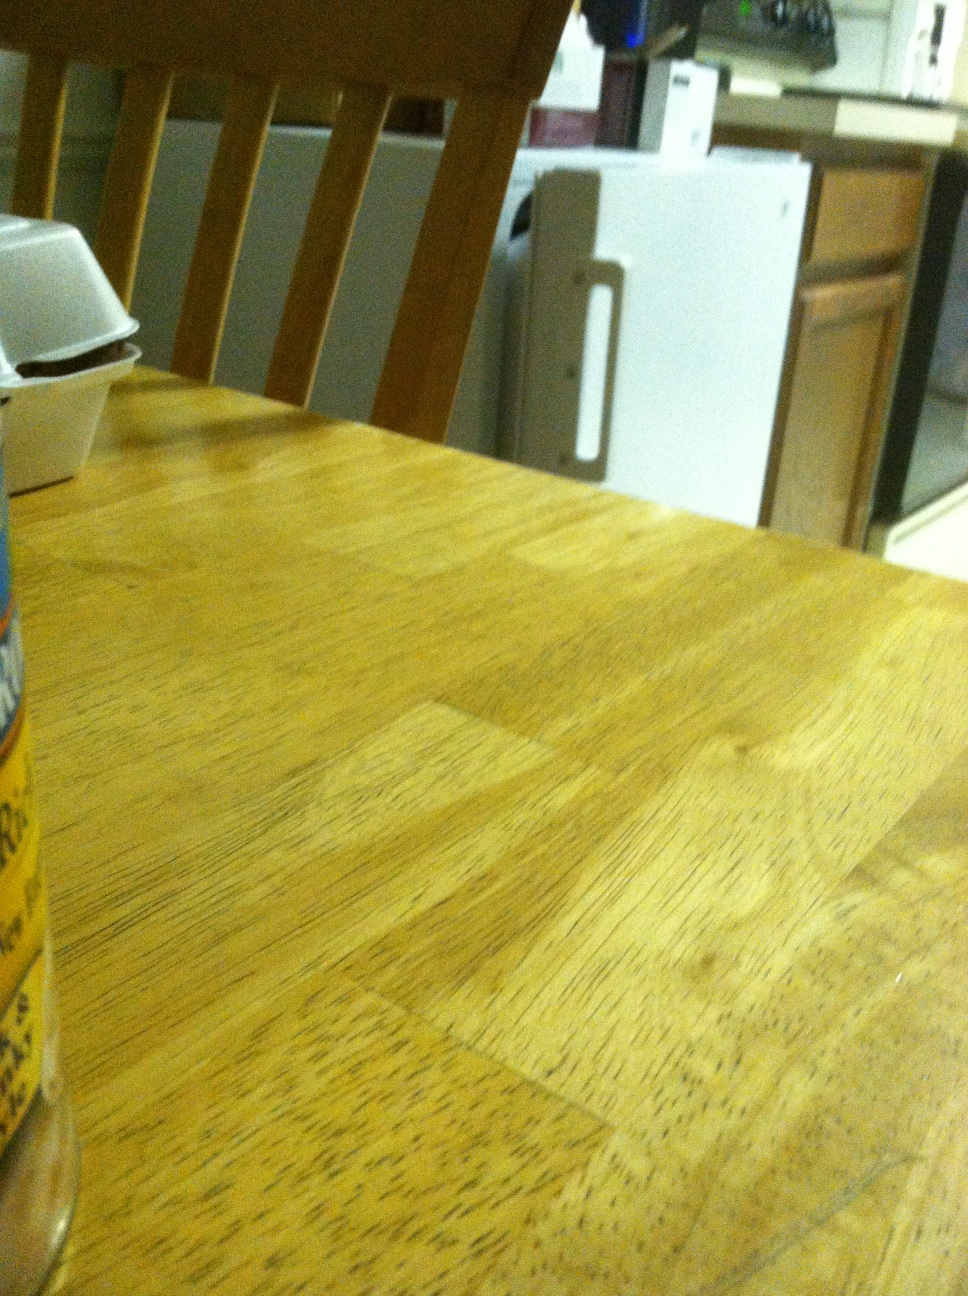Question: Could you tell me the sodium content of the food in this can? Thanks!
Answer: unanswerable